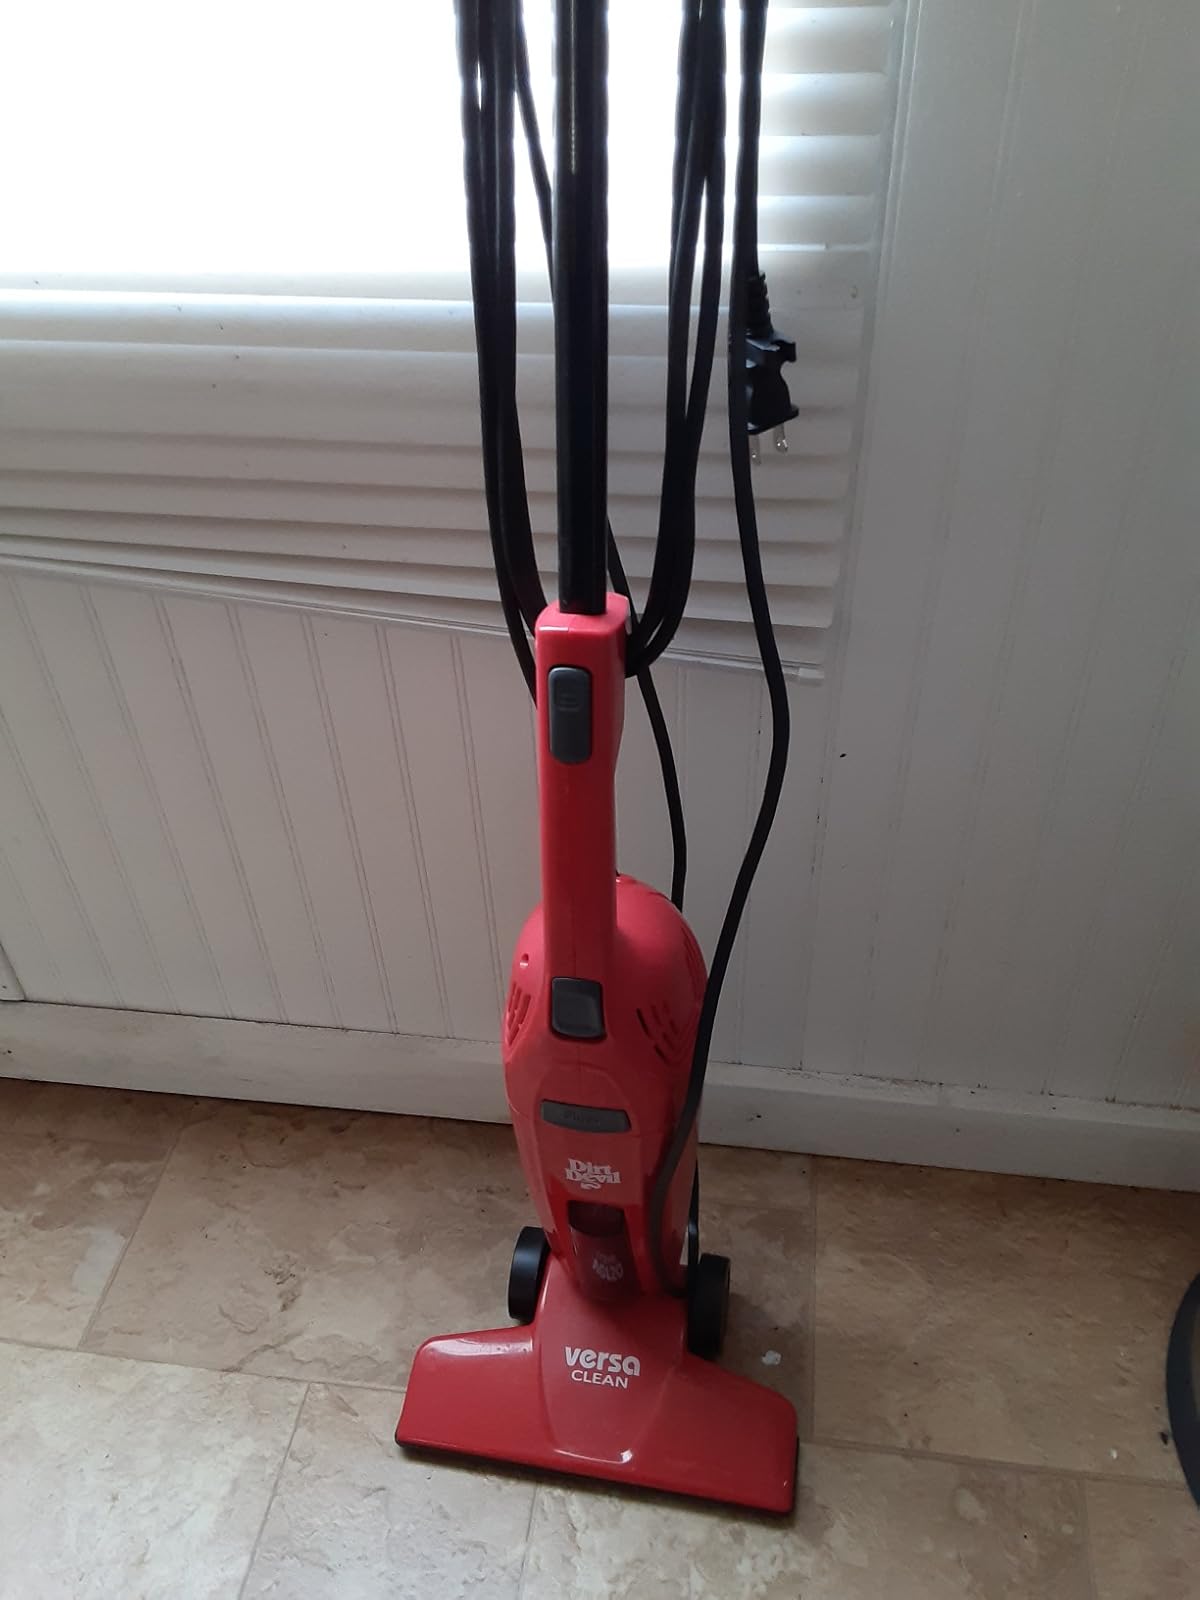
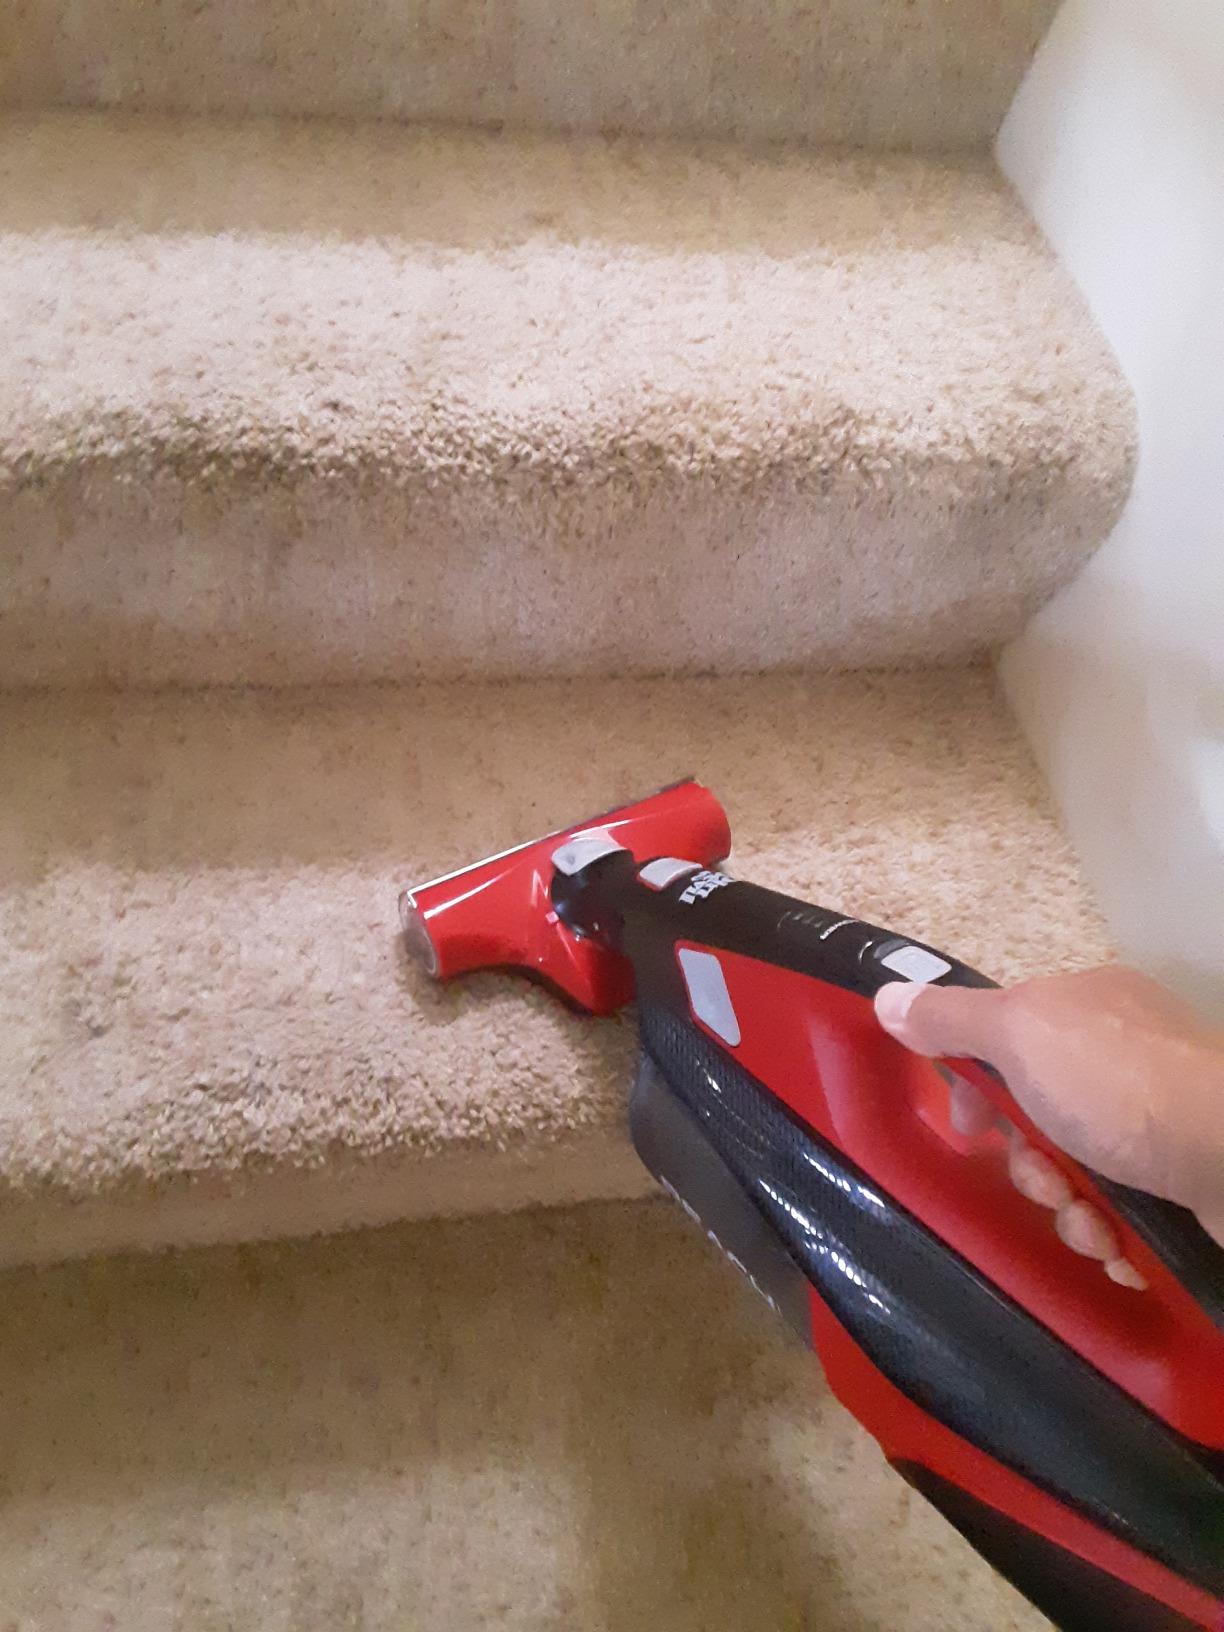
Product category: items_vacuum
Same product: no